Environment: real
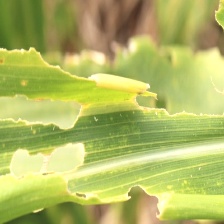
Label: fall_armyworm